Swarm behaviour

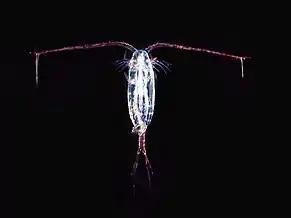
This copepod has its antenna spread (click to enlarge). The antenna detects the pressure wave of an approaching fish.

Copepods are a group of tiny crustaceans found in the sea and lakes. Many species are planktonic (drifting in sea waters), and others are benthic (living on the ocean floor). Copepods are typically long, with a teardrop shaped body and large antennae. Although like other crustaceans they have an armoured exoskeleton, they are so small that in most species this thin armour, and the entire body, is almost totally transparent. Copepods have a compound, median single eye, usually bright red, in the centre of the transparent head.